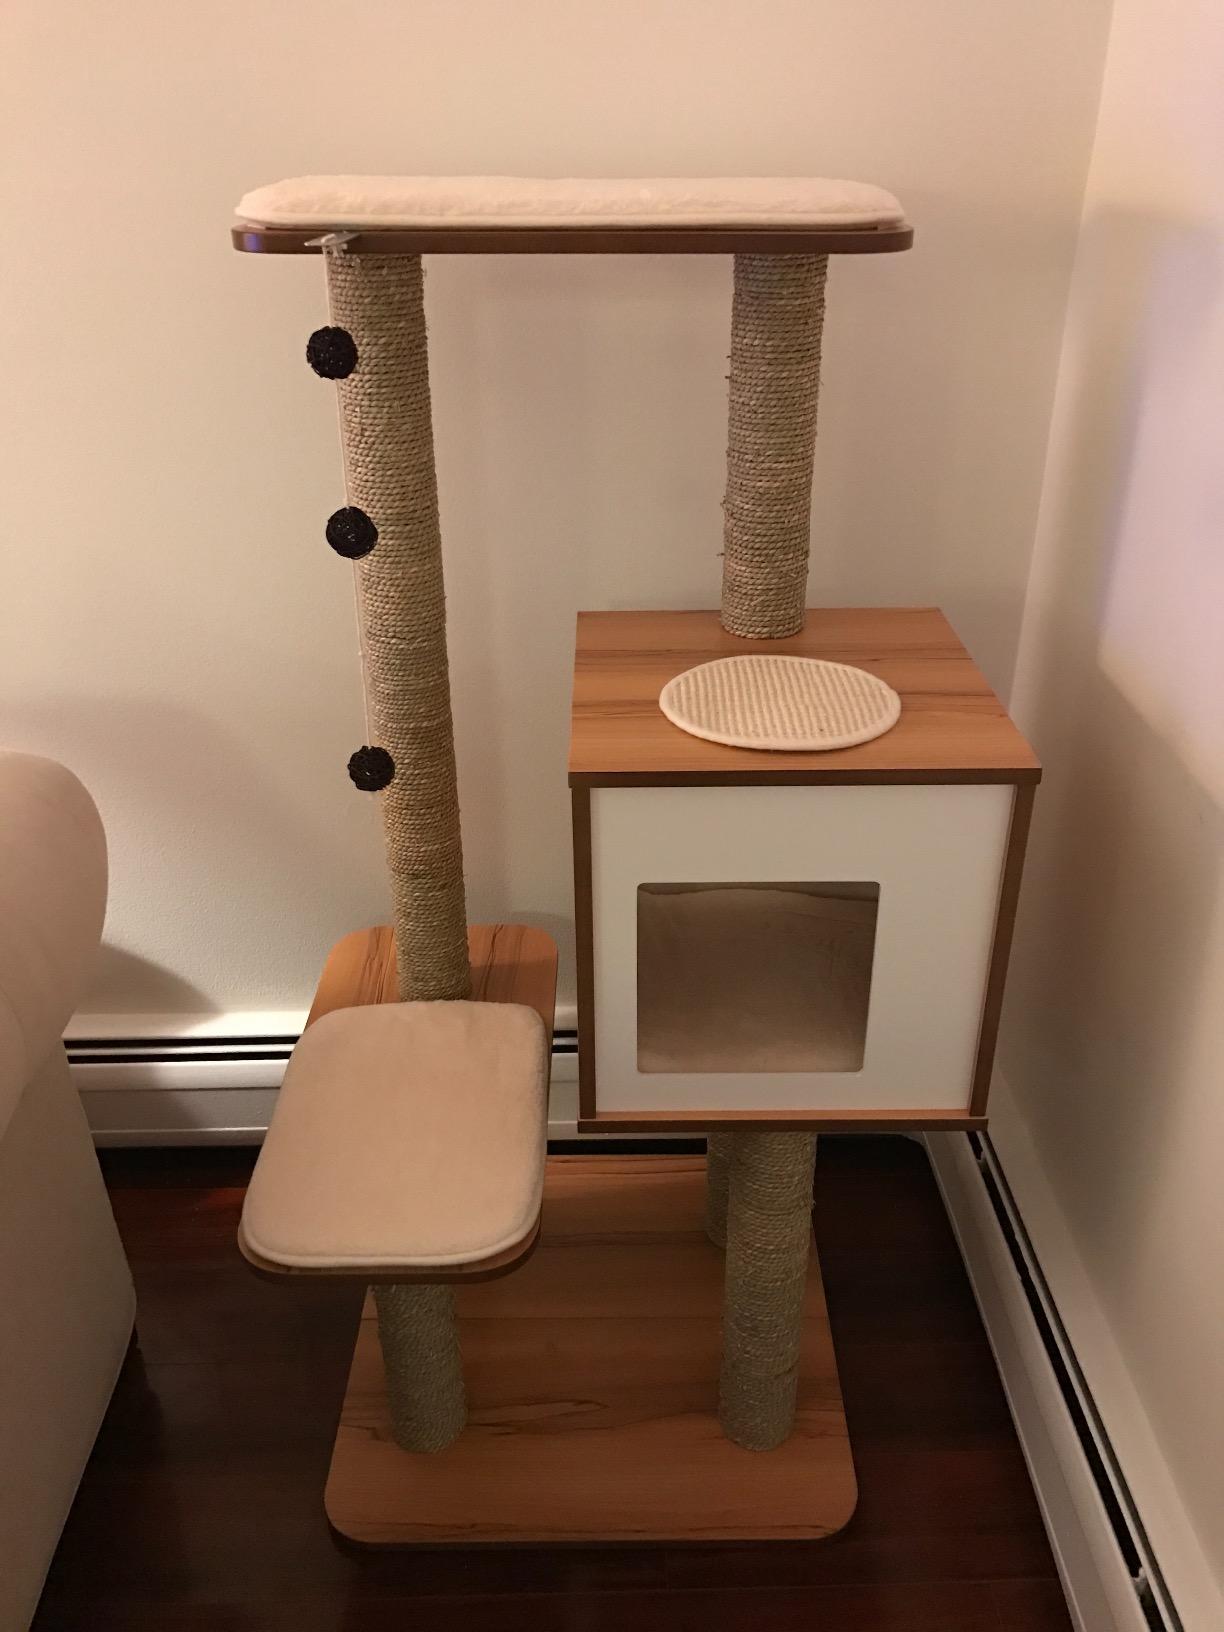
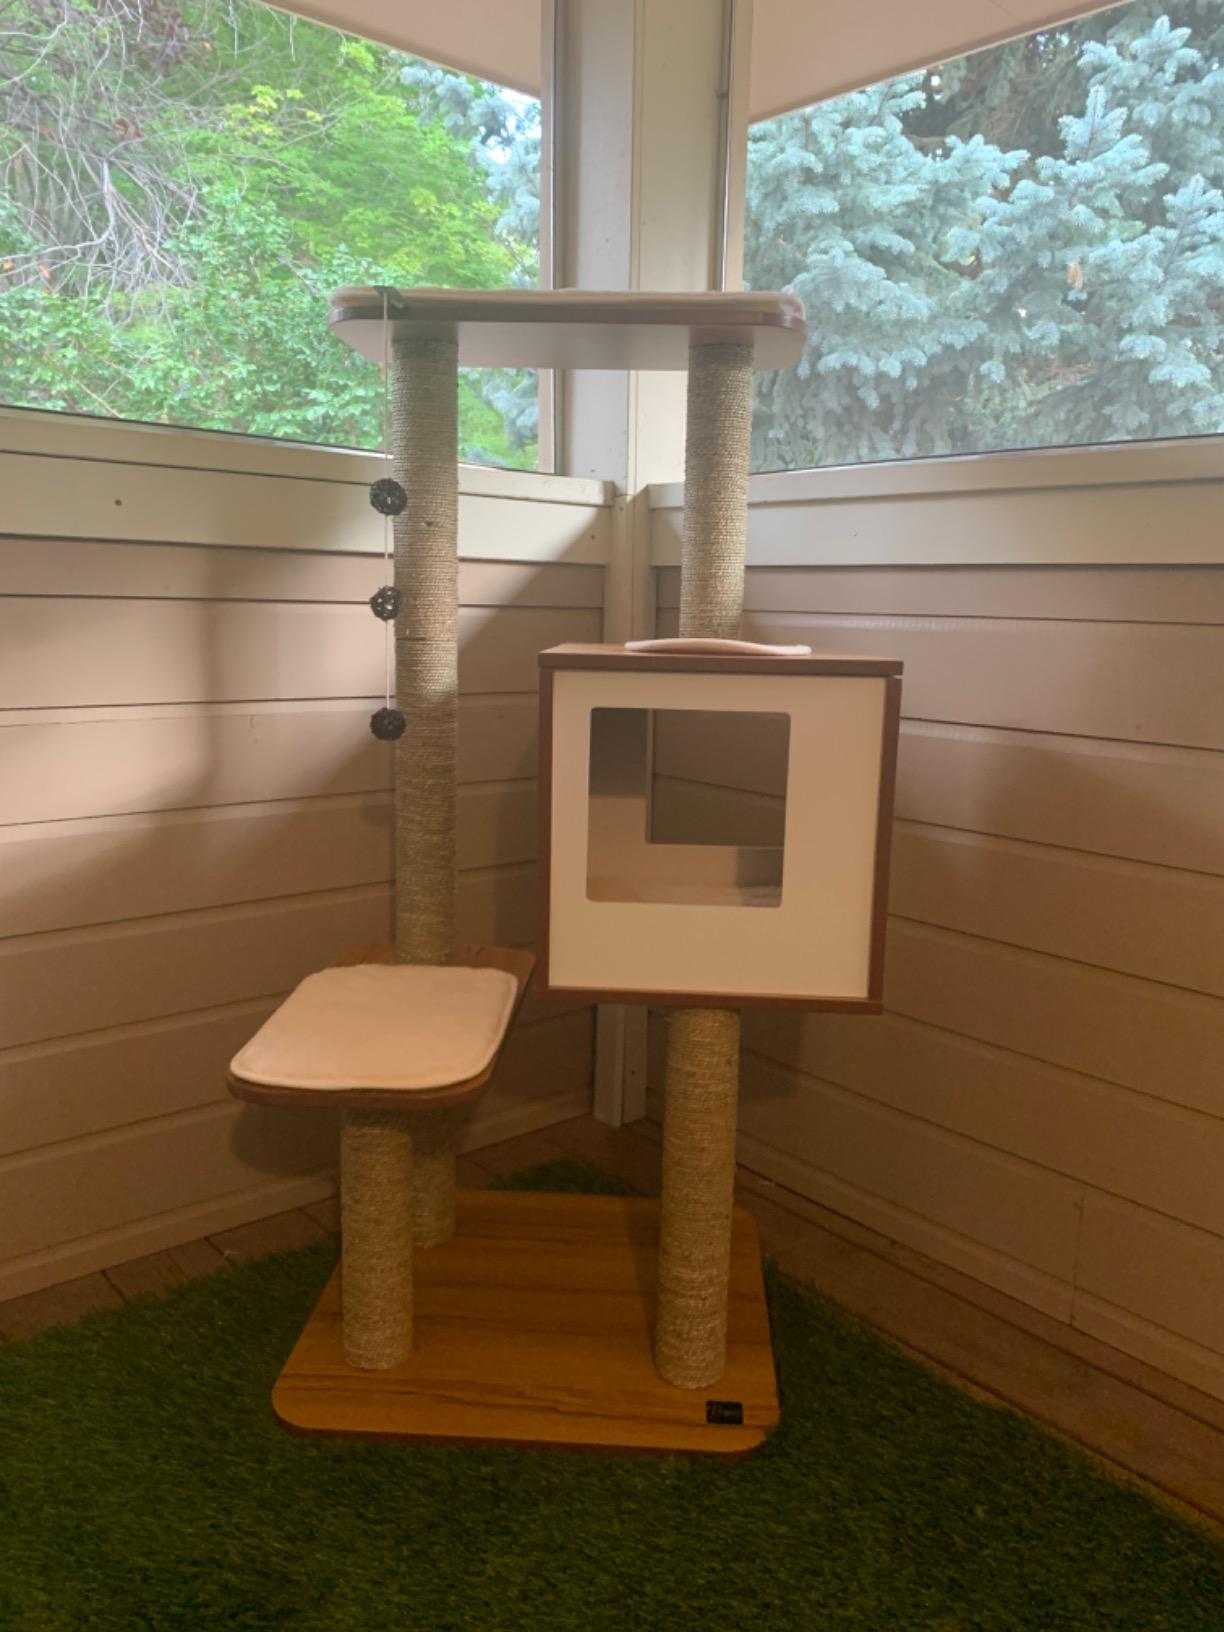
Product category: items_cat tree
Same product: yes